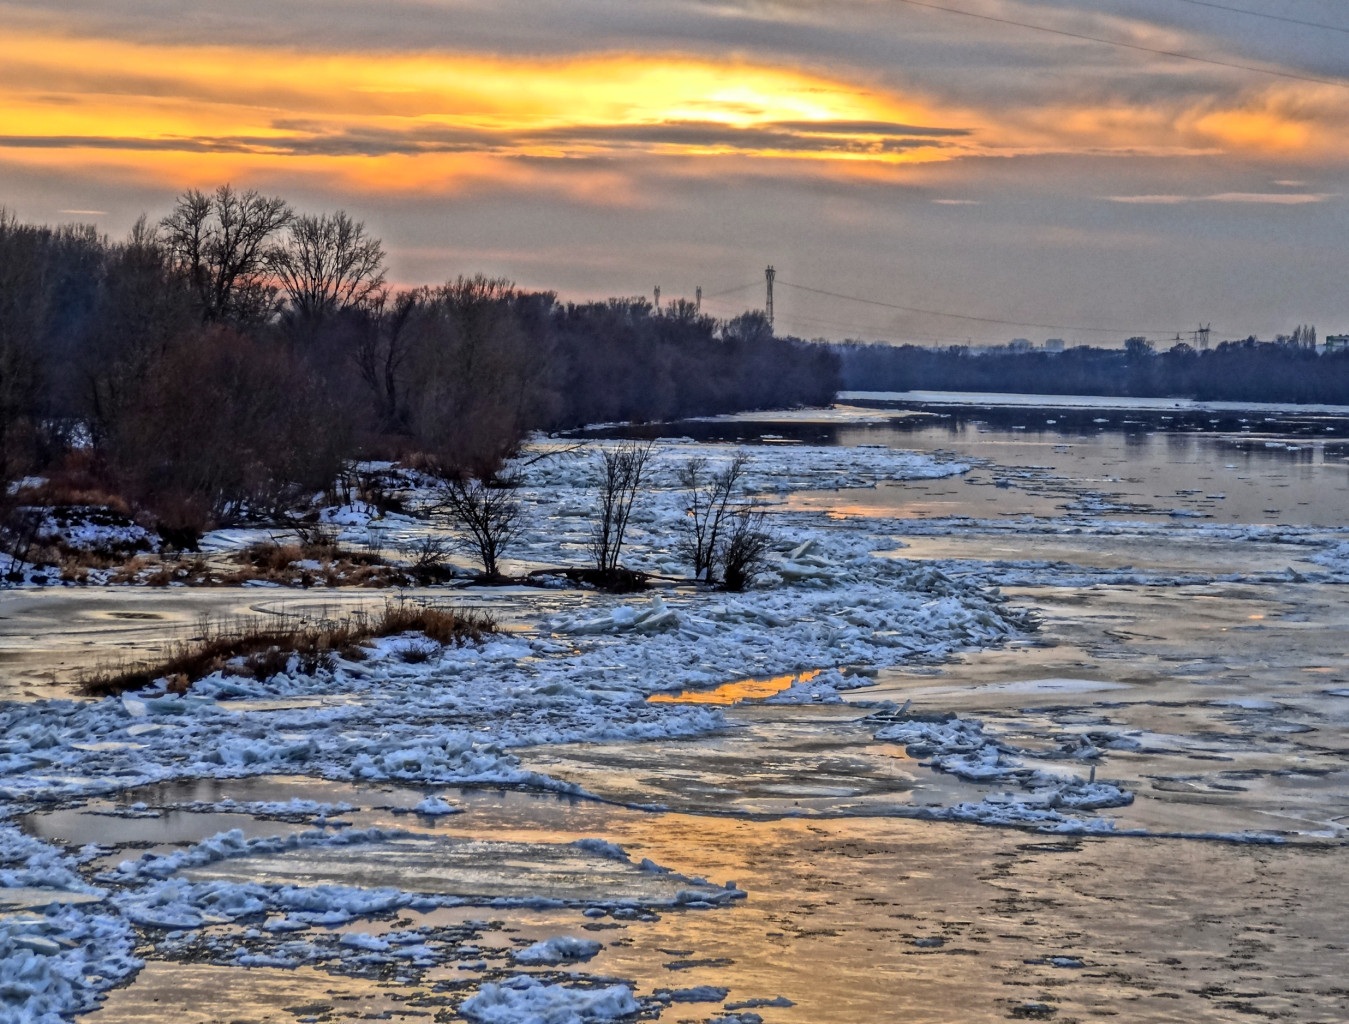
landscape, sea, coast, water, ocean, snow, winter, cloud, sunrise, sunset, morning, shore, wave, lake, frost, dawn, river, dusk, ice, evening, reflection, weather, frozen, arctic, season, poland, loch, vistula, bydgoszcz, scence